Bohol

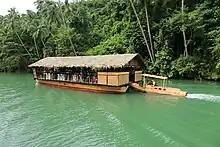
The Loboc River cruise is one of the popular tourist attractions in the island.

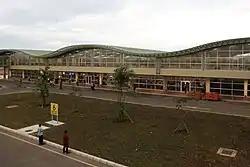
Exterior of the Bohol–Panglao International Airport.

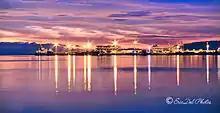
Sunset at Tagbilaran Sea Port

There are 47 municipalities, 1 component city, and 1,109 barangays in Bohol.